Hans Christian Ørsted

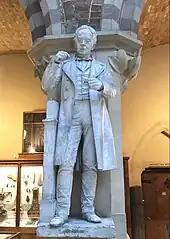
Statue of Ørsted at Oxford

Ørsted was elected a Fellow of the Royal Society of Edinburgh in March 1821, a Foreign Member of the Royal Society of London in April 1821, a foreign member of the Royal Swedish Academy of Sciences in 1822, a member of the American Philosophical Society in 1829, and a Foreign Honorary Member of the American Academy of Arts and Sciences in 1849.